Twipra Kingdom

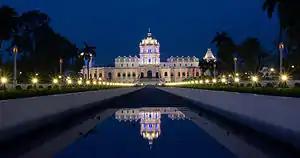
Ujjayanta Palace served as the royal seat of Twipra Kingdom from 1901.

Tripura is considered one of the oldest princely states in India, with its rulers claiming descent from the Lunar Dynasty of the Mahabharata. This ancient lineage underscores the kingdom's deep-rooted historical significance.